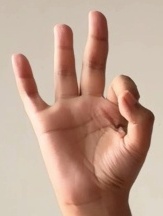
ASL sign: 9